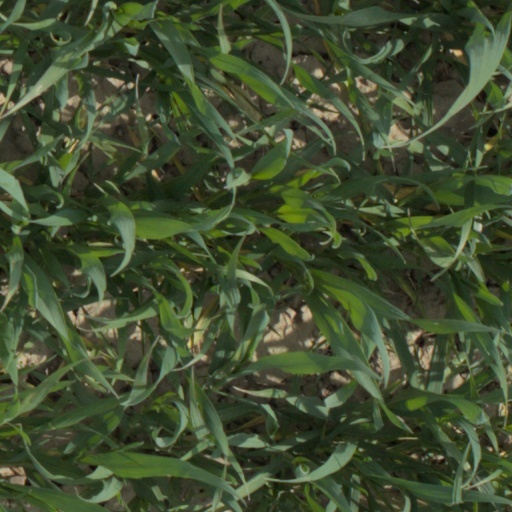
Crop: wheat